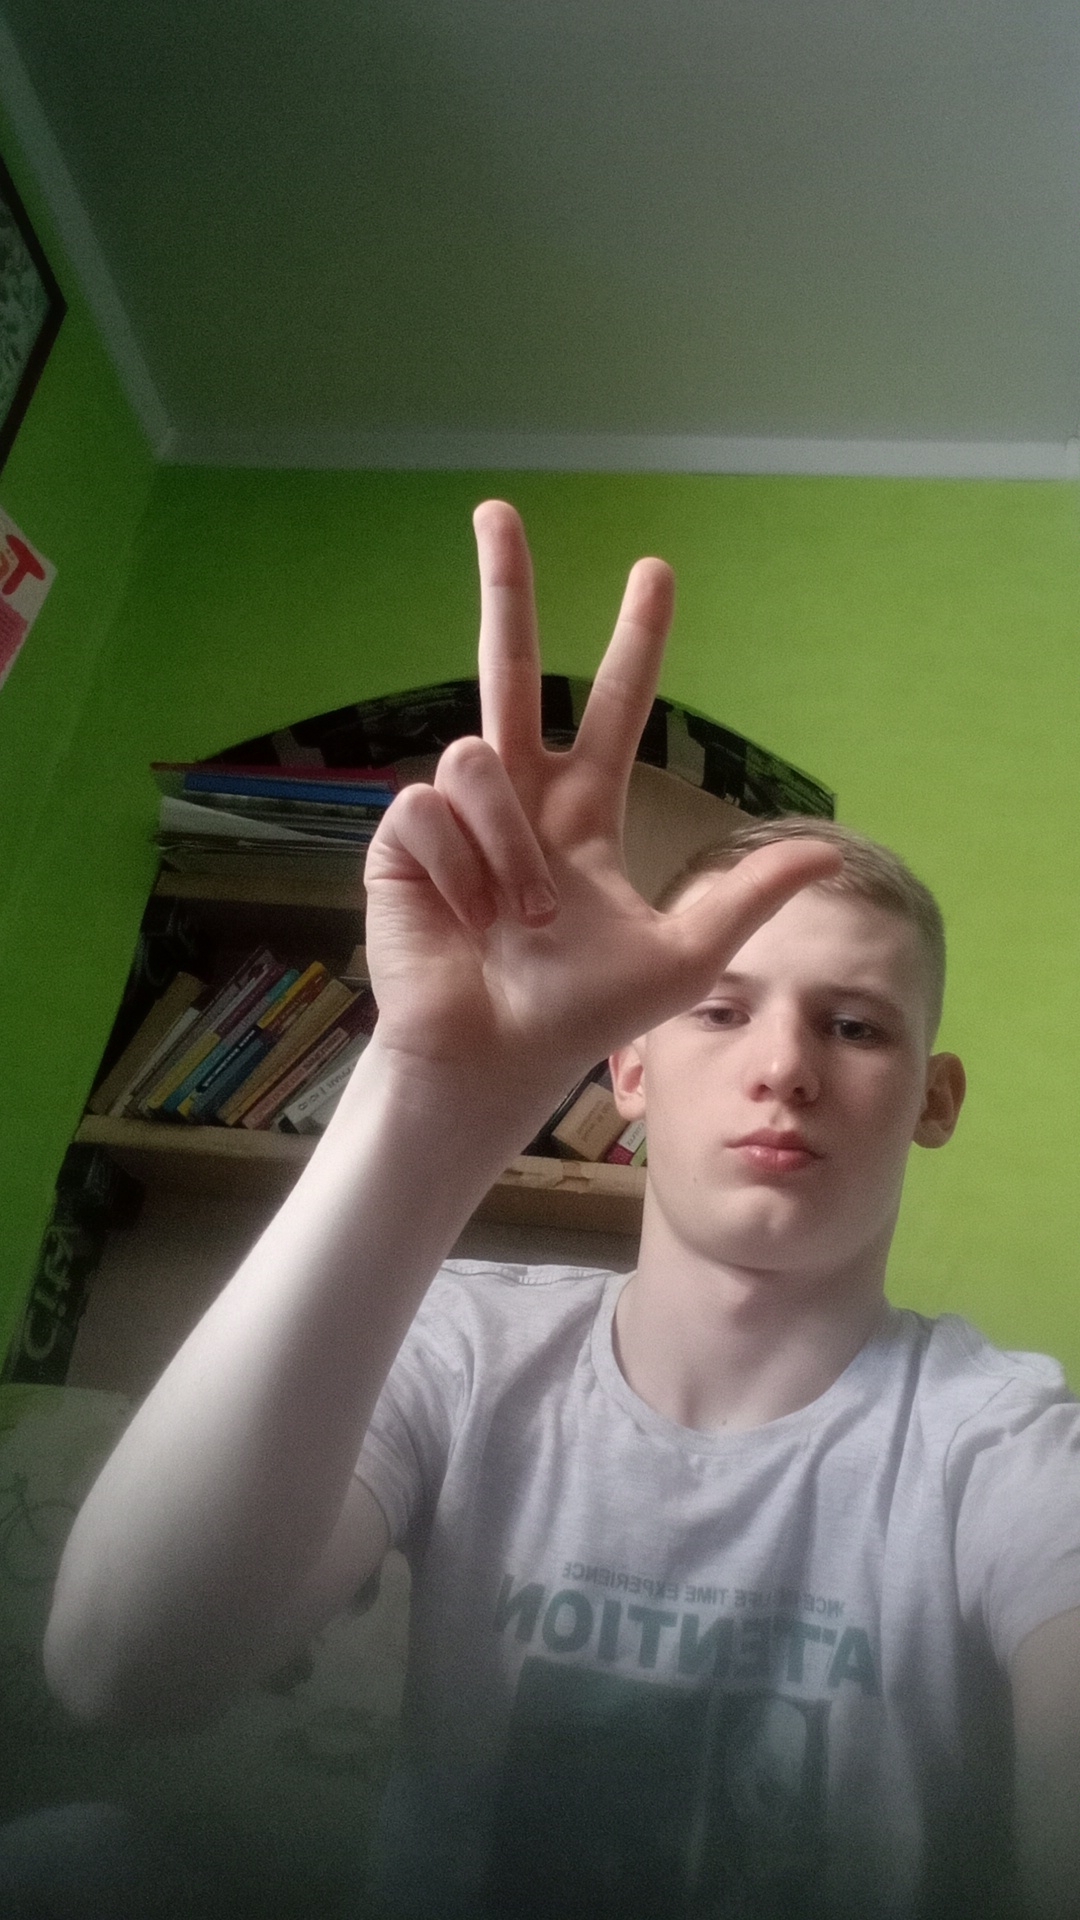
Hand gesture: three2